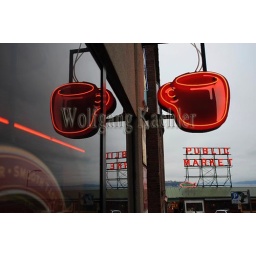
Usa, washington state, seattle, pike place market, neon coffee sign reflecting in window